Gabrovo Knoll

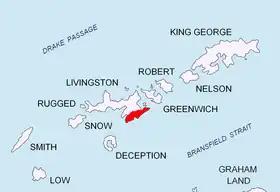
Location of Tangra Mountains on Livingston Island in the South Shetland Islands.

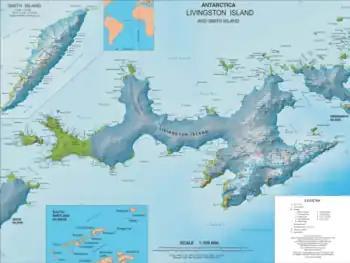
Topographic map of Livingston Island and Smith Island.

Gabrovo Knoll is a peak rising to 500m in the Friesland Ridge, Tangra Mountains, Livingston Island. The peak surmounts Charity Glacier to the north and Tarnovo Ice Piedmont to the southeast, and is separated from Shumen Peak to the east-northeast by Gerov Pass. The knoll is named after the Bulgarian town of Gabrovo.